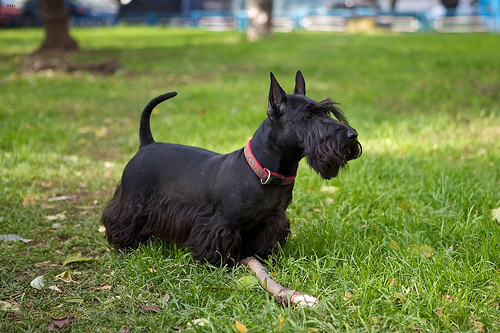
Animal: dog
Breed: scottish_terrier